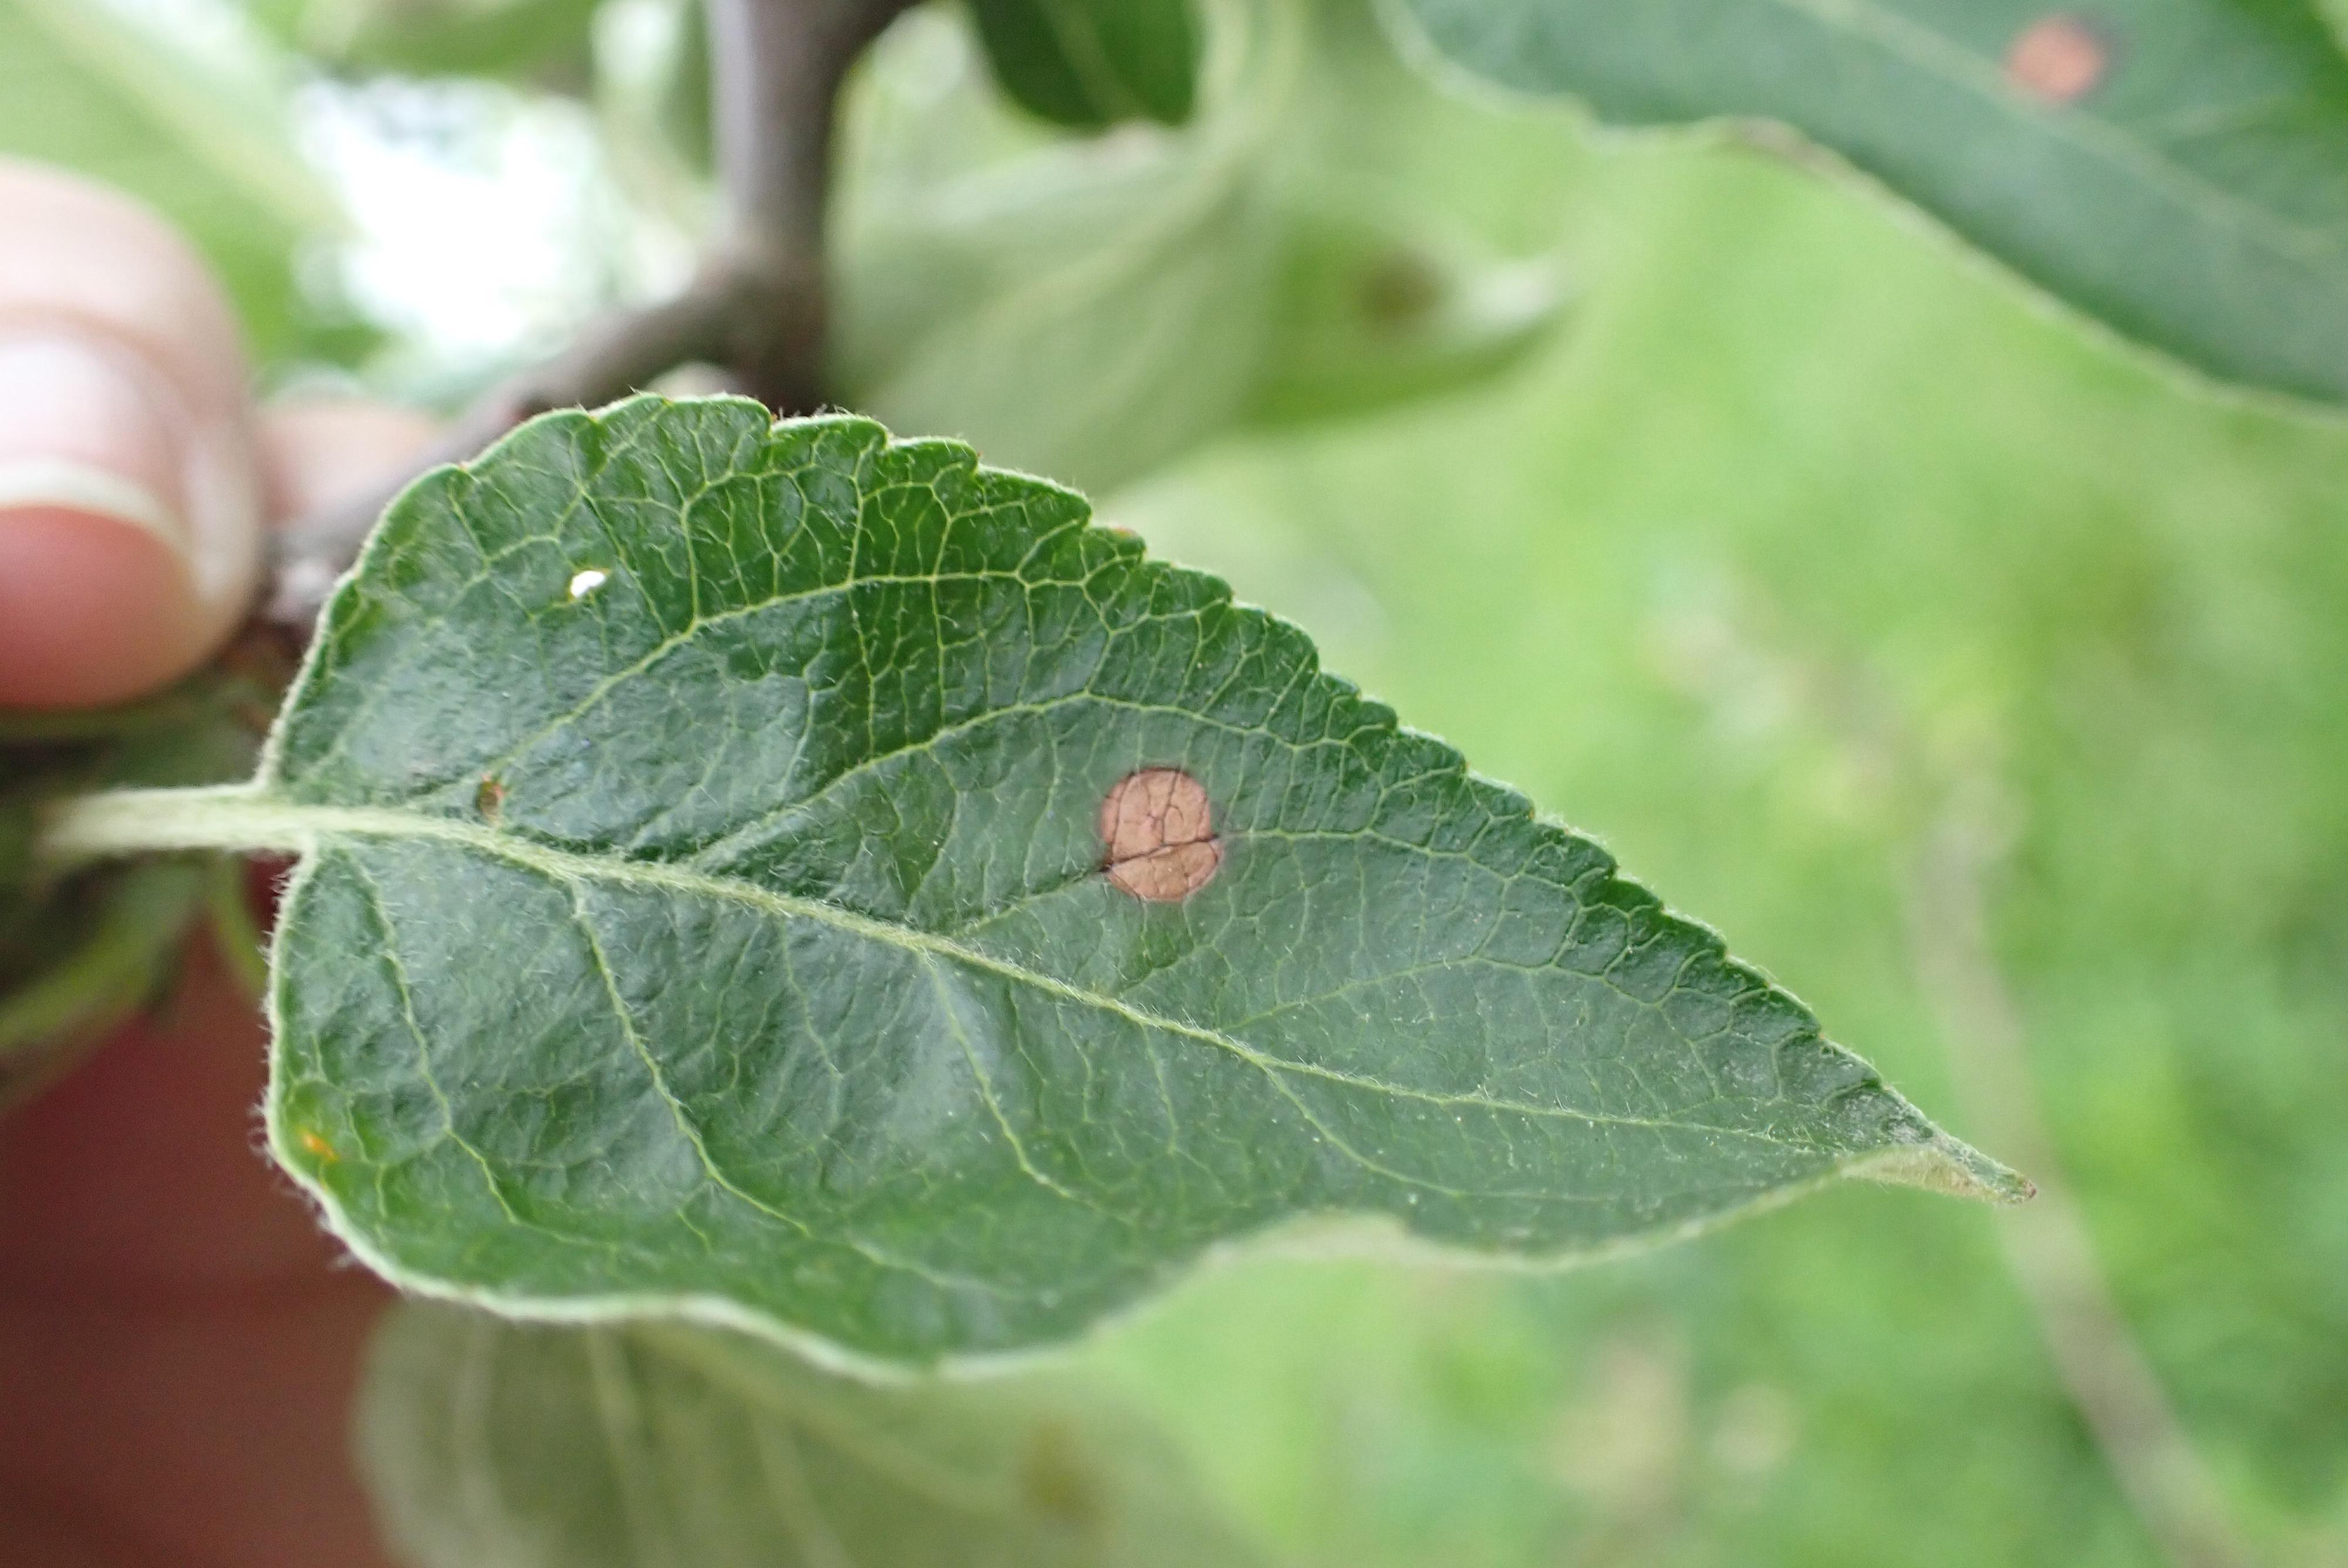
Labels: scab